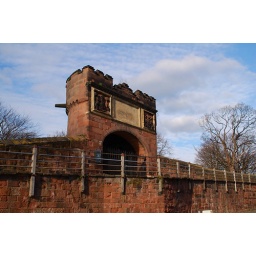
Sandstone tower built into a Roman wall in Chester UK